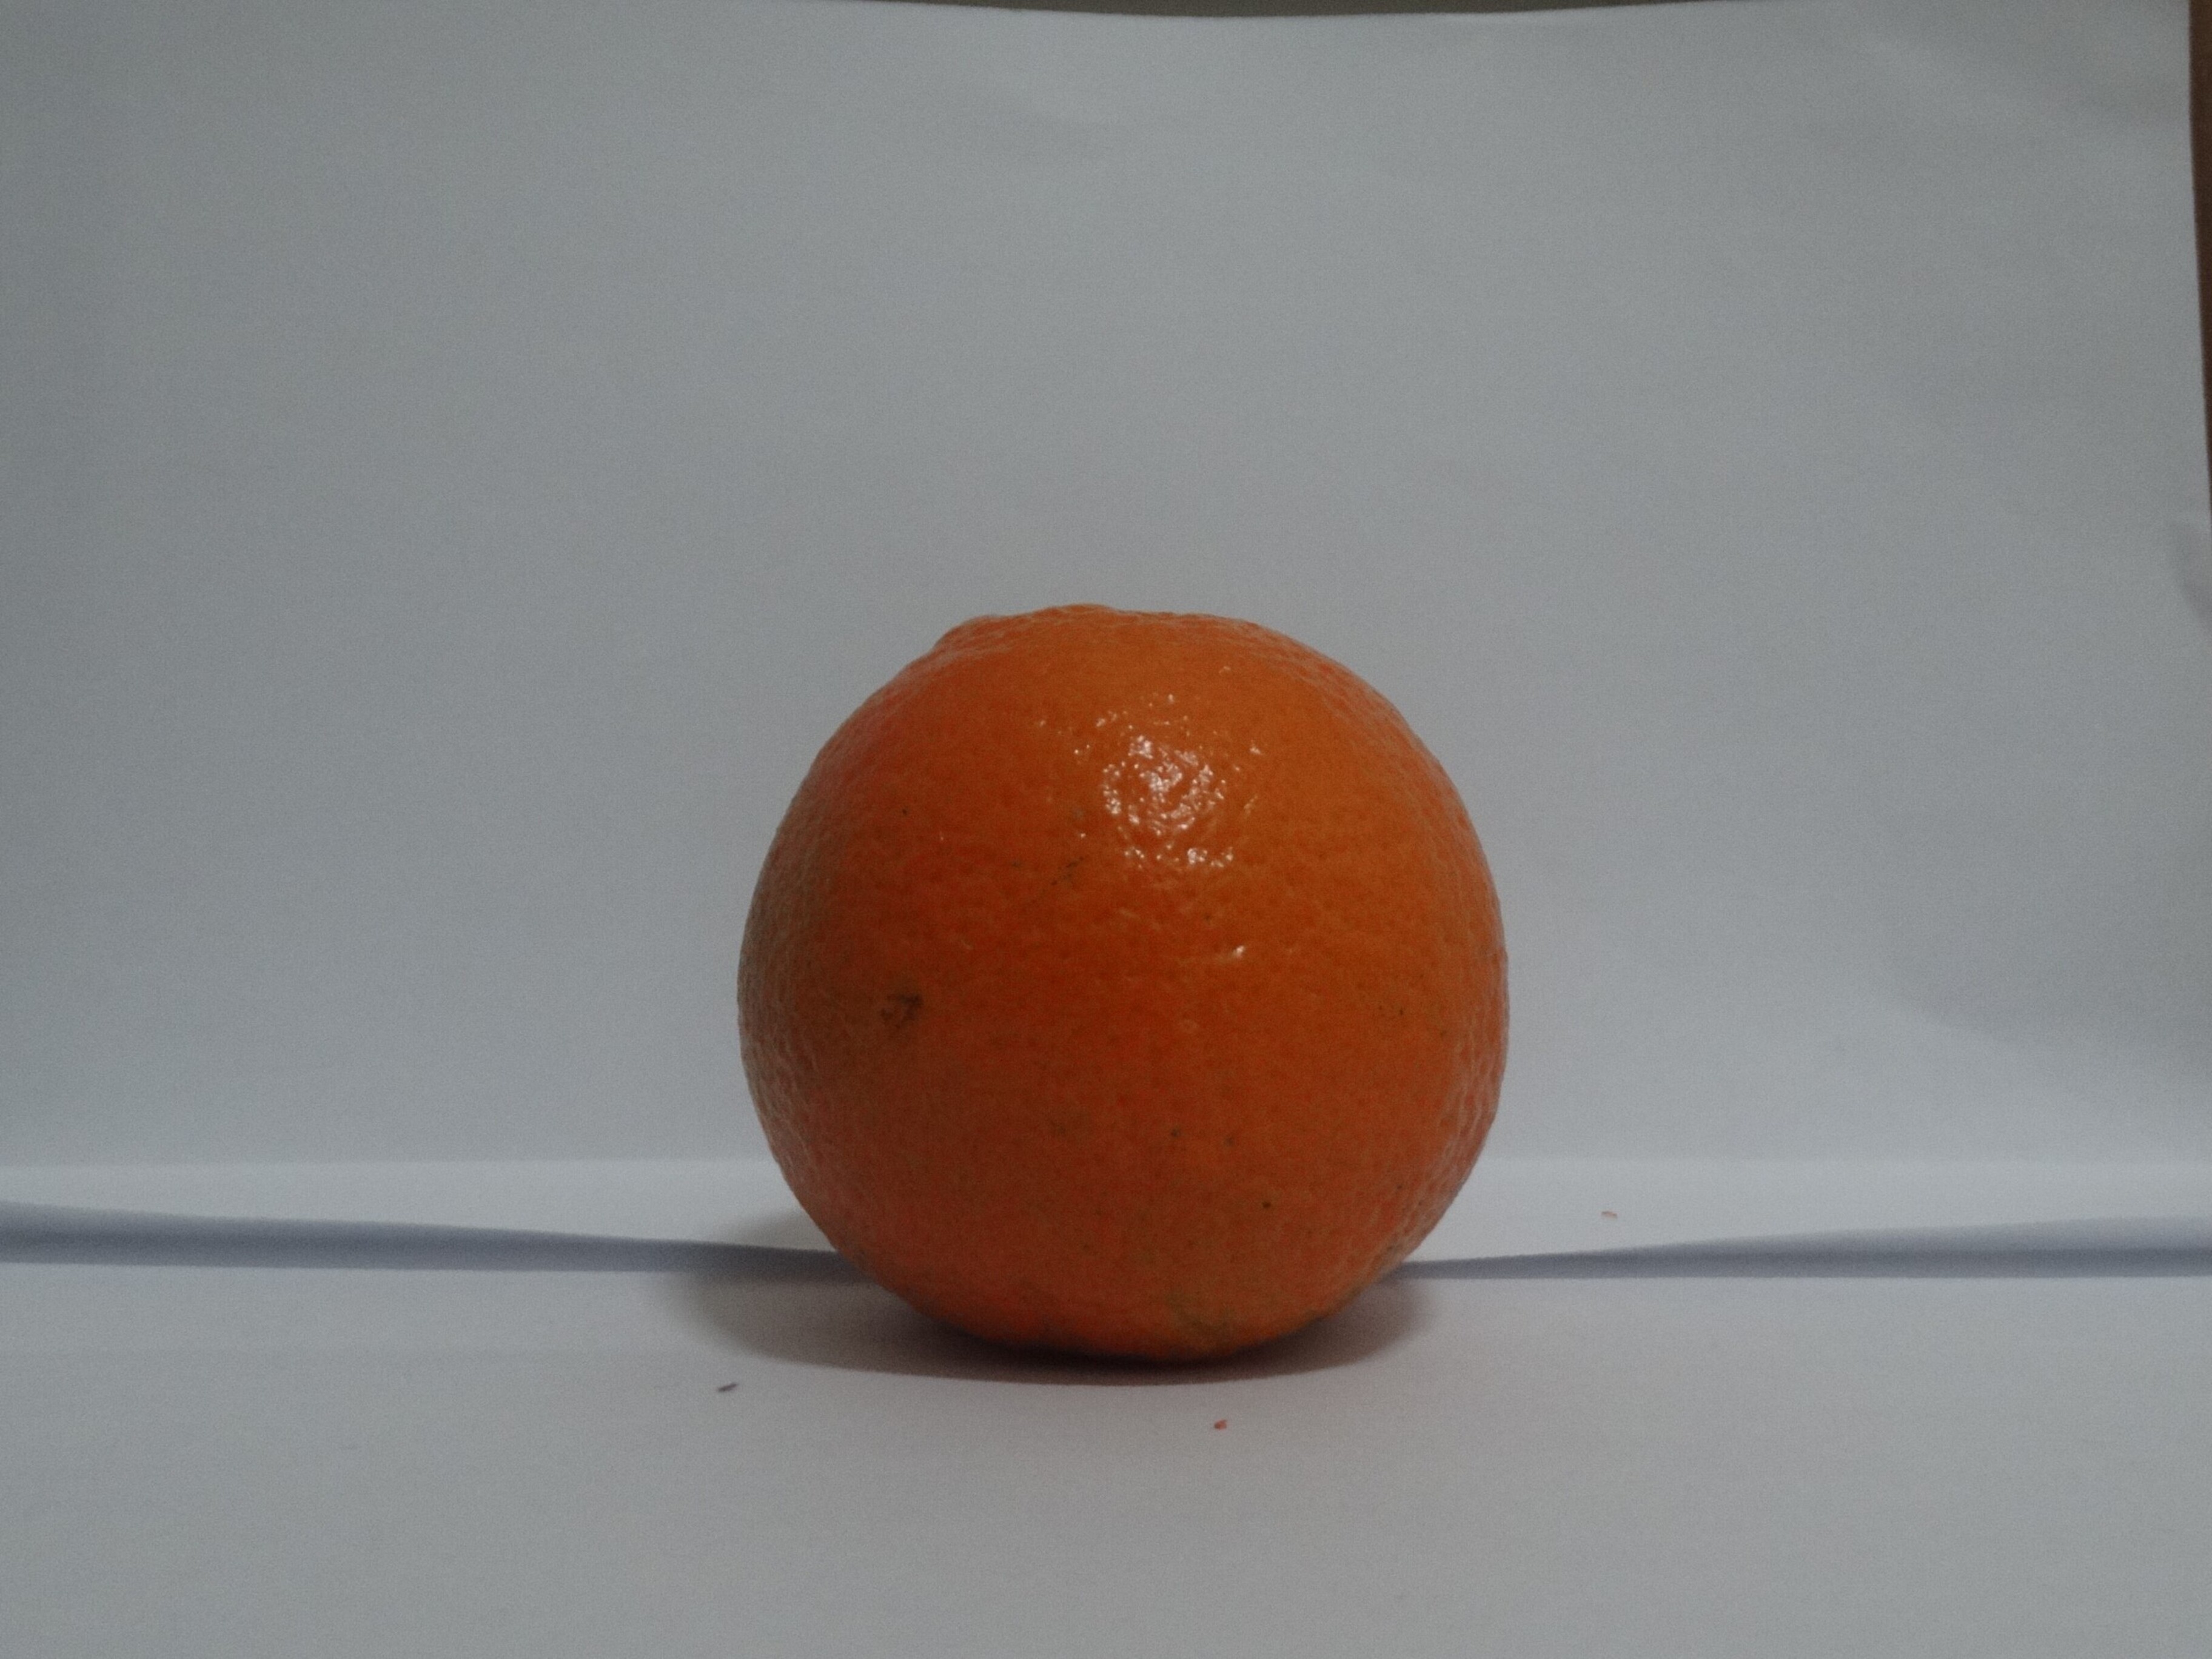
Citrus fruit variety: tankan